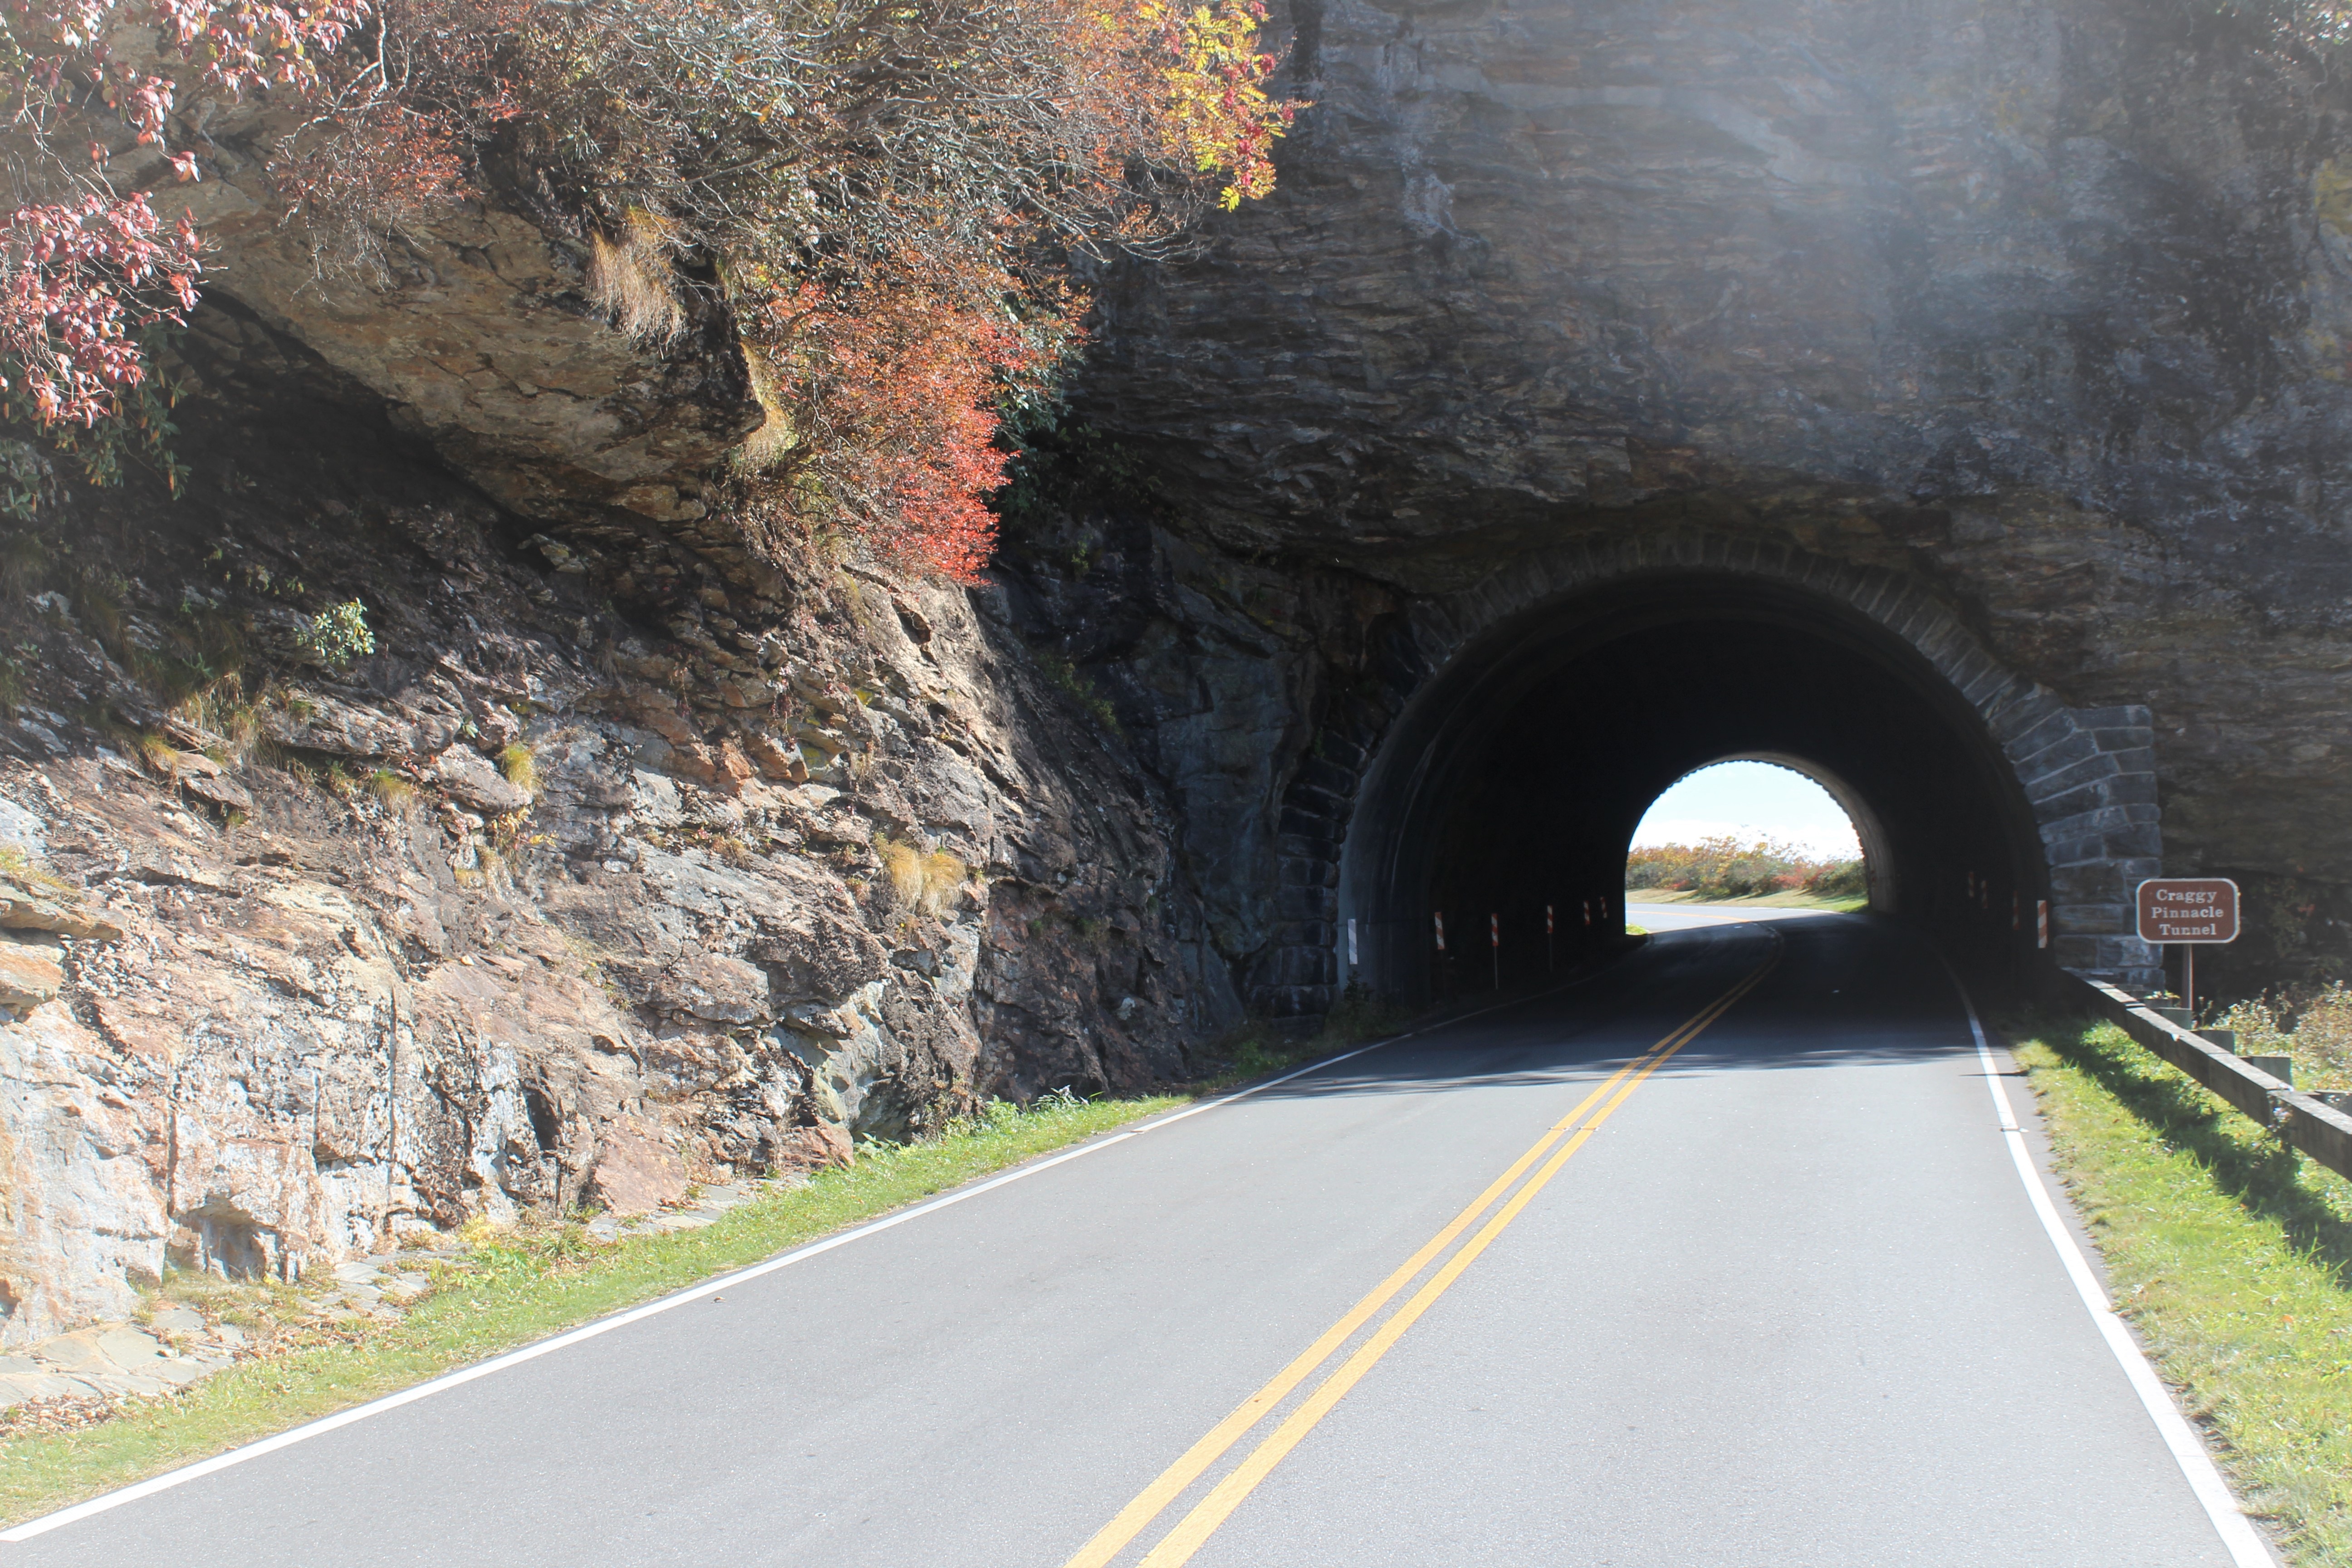
road, tunnel, arch, lane, waterway, infrastructure